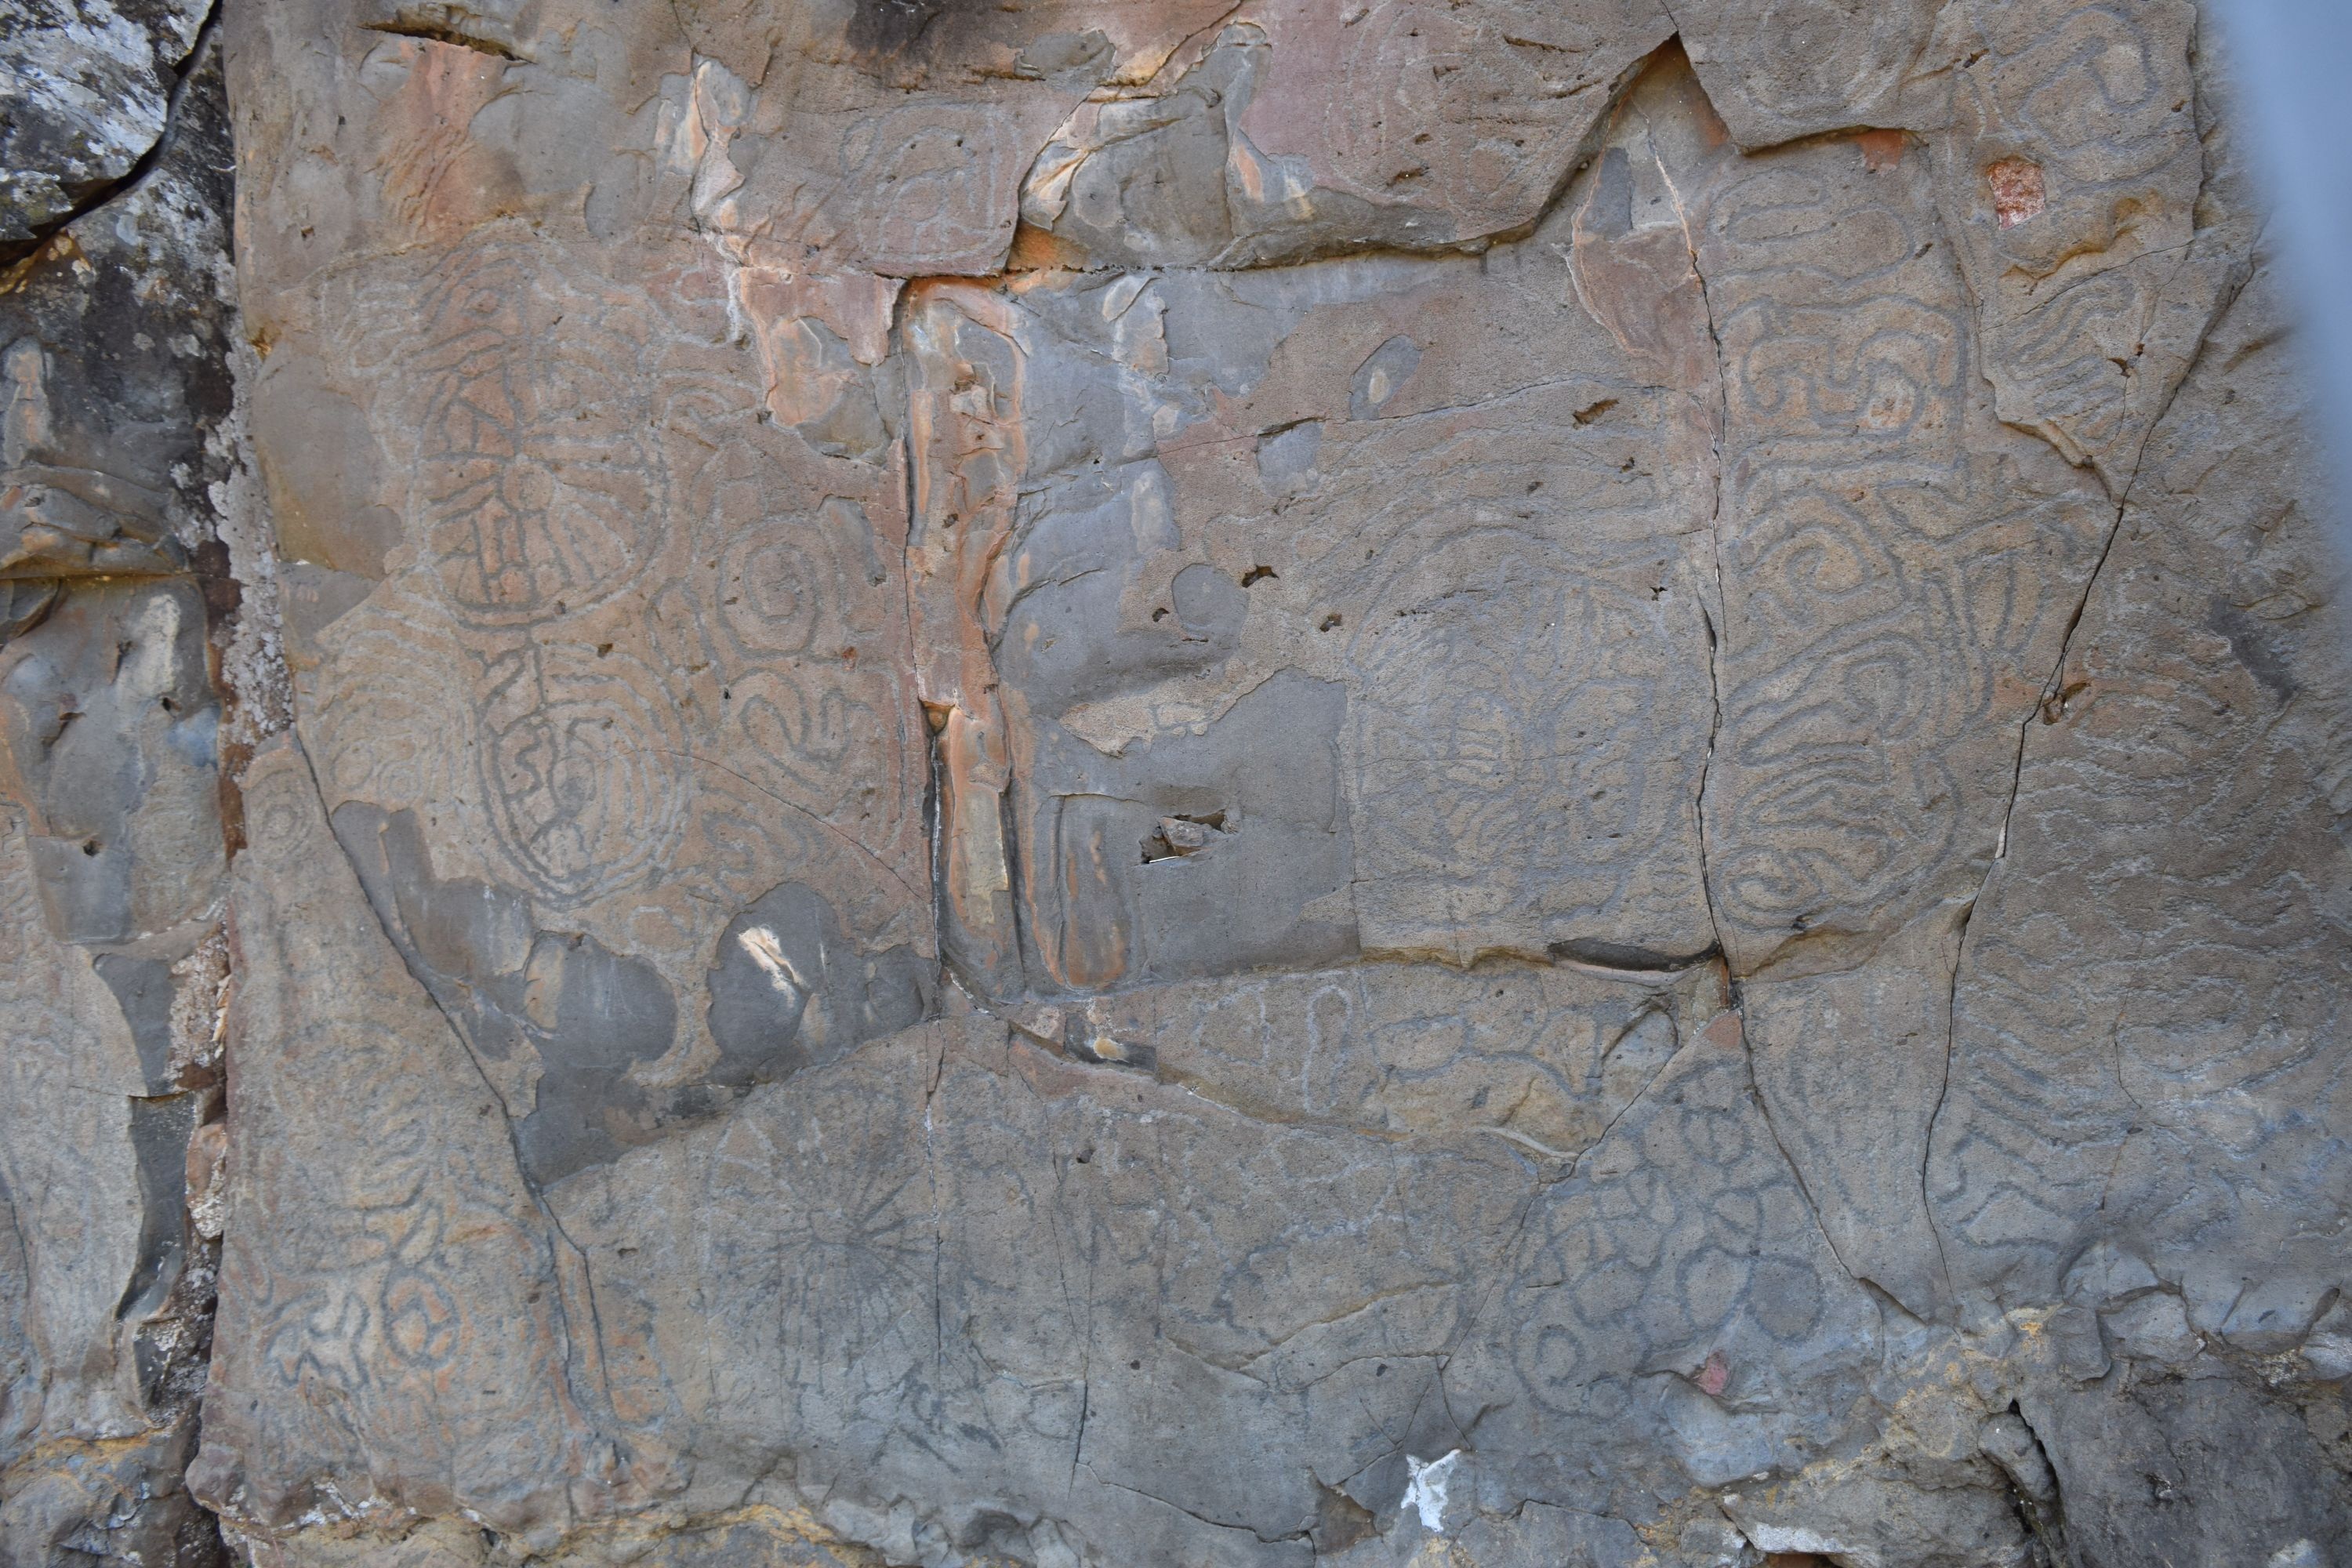
rock, wall, stone wall, terrain, material, geology, temple, carving, relief, quarry, bedrock, petroglyphs, native american, canary islands, la palma, ancient history, el paso, petroglyphs fajana, guanches, rock pictures